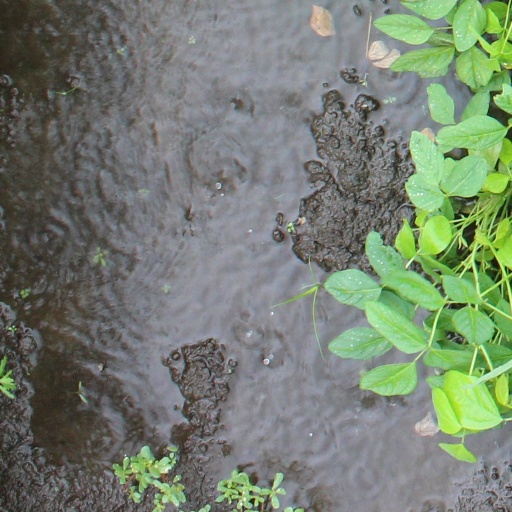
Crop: soybean